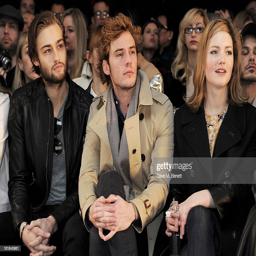
actors attend the show during event .